Liscio

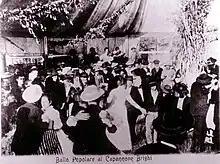

Liscio or ballo liscio ("smooth" or "smooth dance" respectively in Italian) is a genre of music originating in the 19th century in the northern Italian region of Romagna under the influence of Viennese ballroom dances including the mazurka, waltz, polka, schottische, march. It later became popular and spread to the rest of the country. The accordion, which was also a 19th-century invention, features prominently. The tradition contrasts with older Italian folk dances in which the fiddle was the primary instrument.